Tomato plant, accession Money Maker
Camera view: vertical (180 deg); turntable rotation: 150 degrees
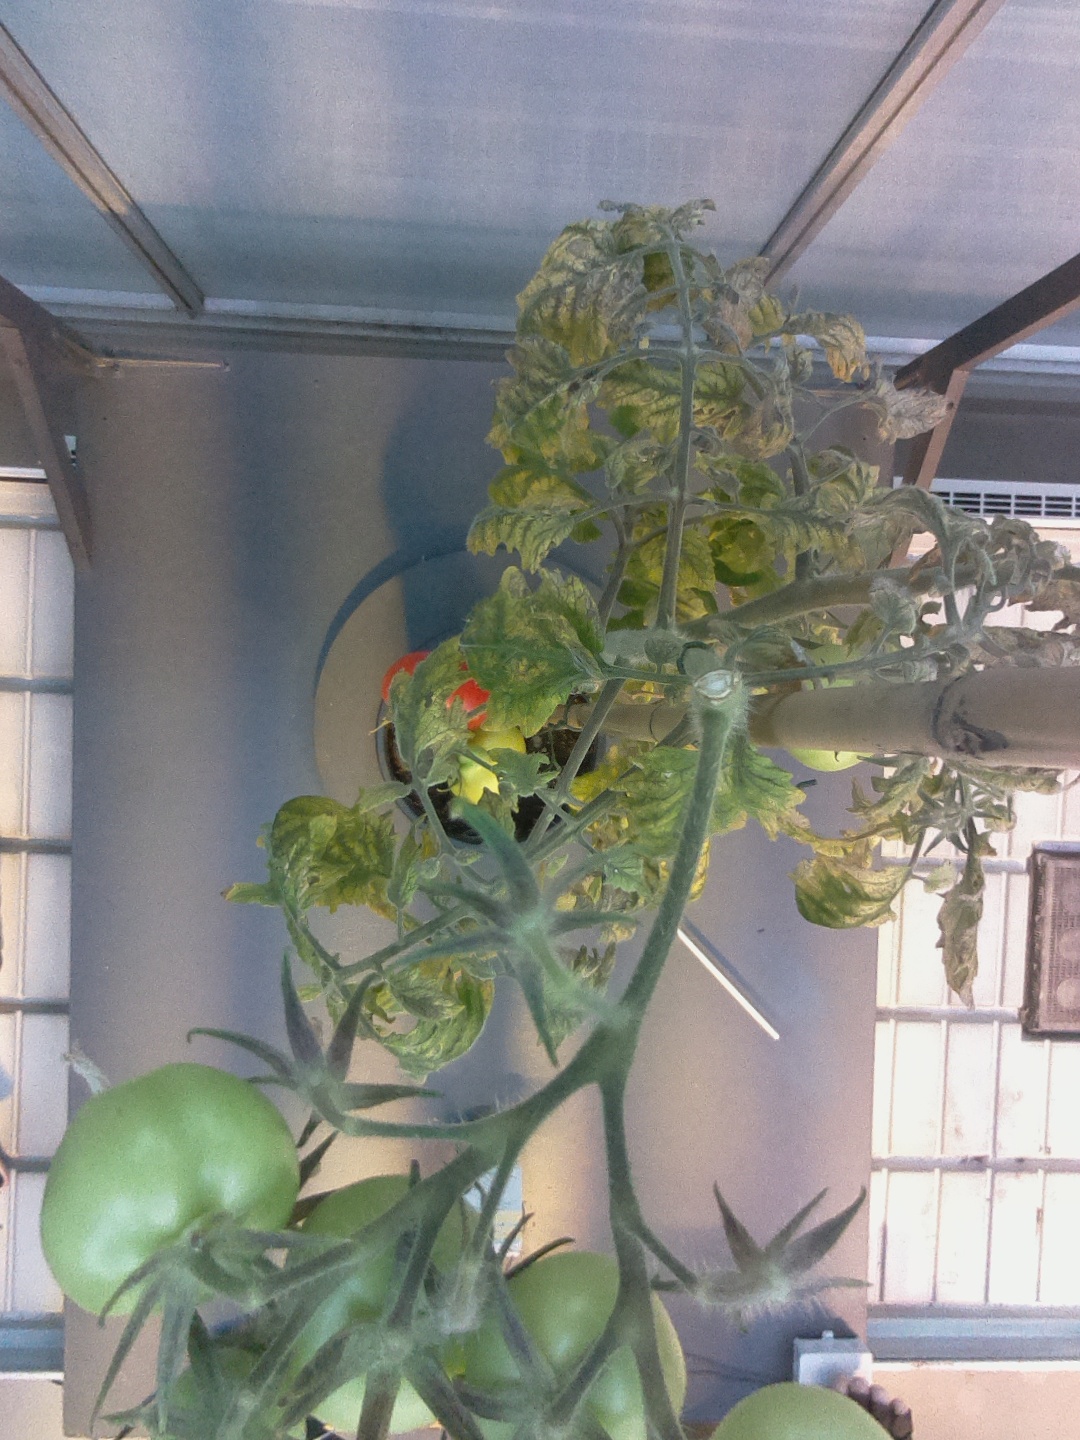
BBCH growth stage 82: 20%-30% of fruits show typical fully ripe color